Cătălin Drulă

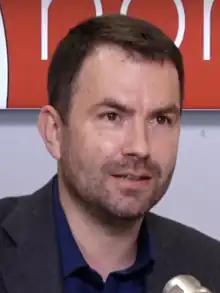

Cătălin Drulă (born 2 May 1981) is a Romanian politician who served as the president of the Save Romania Union (USR) political party, until his resignation in 2024 (officially since 10 July 2022 onwards and previously acting/ad interim for 5 months before), and as an incumbent member of the Romanian Chamber of Deputies, elected as a deputy for Timiș County at the 2020 Romanian legislative election.